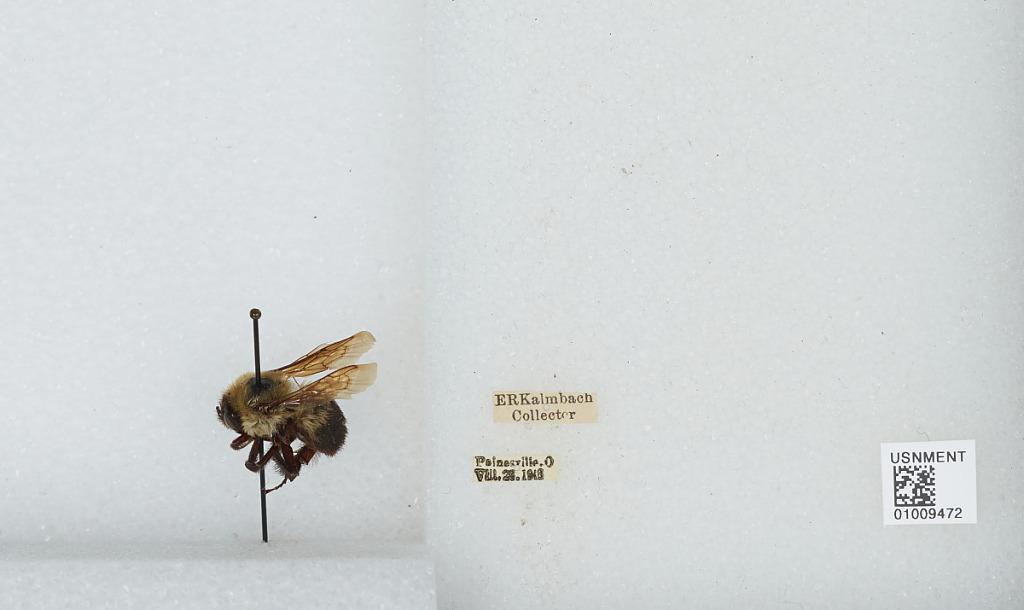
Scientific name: Bombus (Separatobombus) griseocollis (De Geer)
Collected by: E. Kalmbach
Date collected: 1918-8-28
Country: United States
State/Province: Ohio
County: Lake
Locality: Painesville
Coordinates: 41.7228, -81.2497